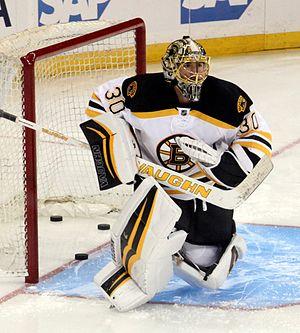
Jeremy Smith est un joueur de hockey sur glace professionnel américain.